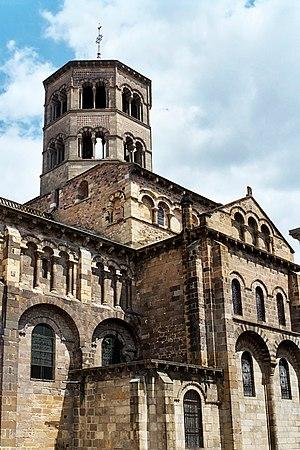
France - Auvergne - Puy-de-Dôme - Église Saint-Austremoine d'Issoire
En histoire de l'art, l'art roman est la période qui s'étend du début du XIᵉ siècle à la seconde moitié du XIIᵉ siècle, entre l'art préroman et l'art gothique, en Europe. L'expression « art roman » est forgée en 1818 par l'archéologue français Charles de Gerville et passe dans l'usage courant à partir de 1835.
L'abbatiale Saint-Austremoine est une abbatiale française de style roman auvergnat située à Issoire, dans le département du Puy-de-Dôme.
L'art roman auvergnat est une variété remarquable de l'art roman qui s'est développée en Auvergne aux XIᵉ et XIIᵉ siècles. Elle se caractérise par sa richesse ornementale et l'homogénéité de son style. Par extension, on y inclut la petite province du Velay qui fut souvent placée sous la même couronne comtale à cette époque.